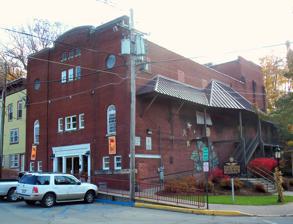
Building: Crescent Theatre (Sussex, New Jersey)
Country: United States of America
Year built: 1917
United States historic place Crescent Theatre U.S. National Register of Historic Places New Jersey Register of Historic Places The Crescent Theatre in 2011. Show map of Sussex County, New Jersey Show map of New Jersey Show map of the United States Location 74 Main Street, Sussex, New Jersey Coordinates 41°12′33″N 74°36′28″W / 41.20917°N 74.60778°W / 41.20917; -74.60778 Area less than one acre Built 1917 Architect Flavio P. Grosso; Giles & Co. NRHP reference No. 05000965 NJRHP No. 4101 Significant dates Added to NRHP September 7, 2005 Designated NJRHP July 22, 2005 Crescent Theatre is located in Sussex , Sussex County , New Jersey , United States. The theatre was built in 1917 and was added to the National Register of Historic Places on September 7, 2005. See also National Register of Historic Places listings in Sussex County, New Jersey References